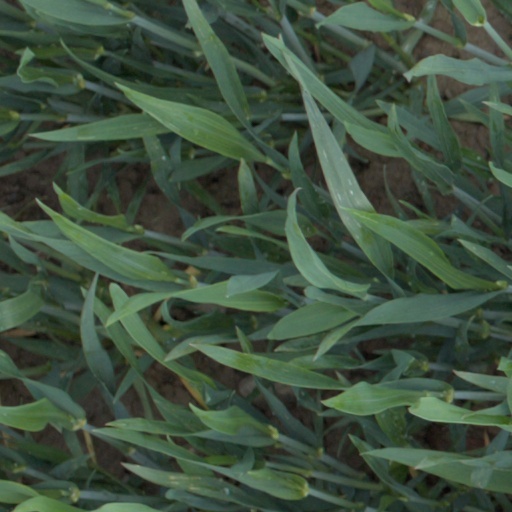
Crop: wheat